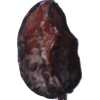
Label: carambola